1928 Summer Student World Championships

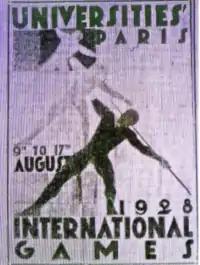
Official poster

The 1928 Summer Student World Championships, was the fourth editions of the Summer Student World Championships, were organised by the Confederation Internationale des Etudiants (CIE) and held in Paris, France. Held from 9–17 August, a total of 300 athletes from 16 nations competed in the programme of five sports, including: athletics, fencing, association football, swimming and tennis. Women competed in swimming events only.